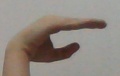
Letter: jeem